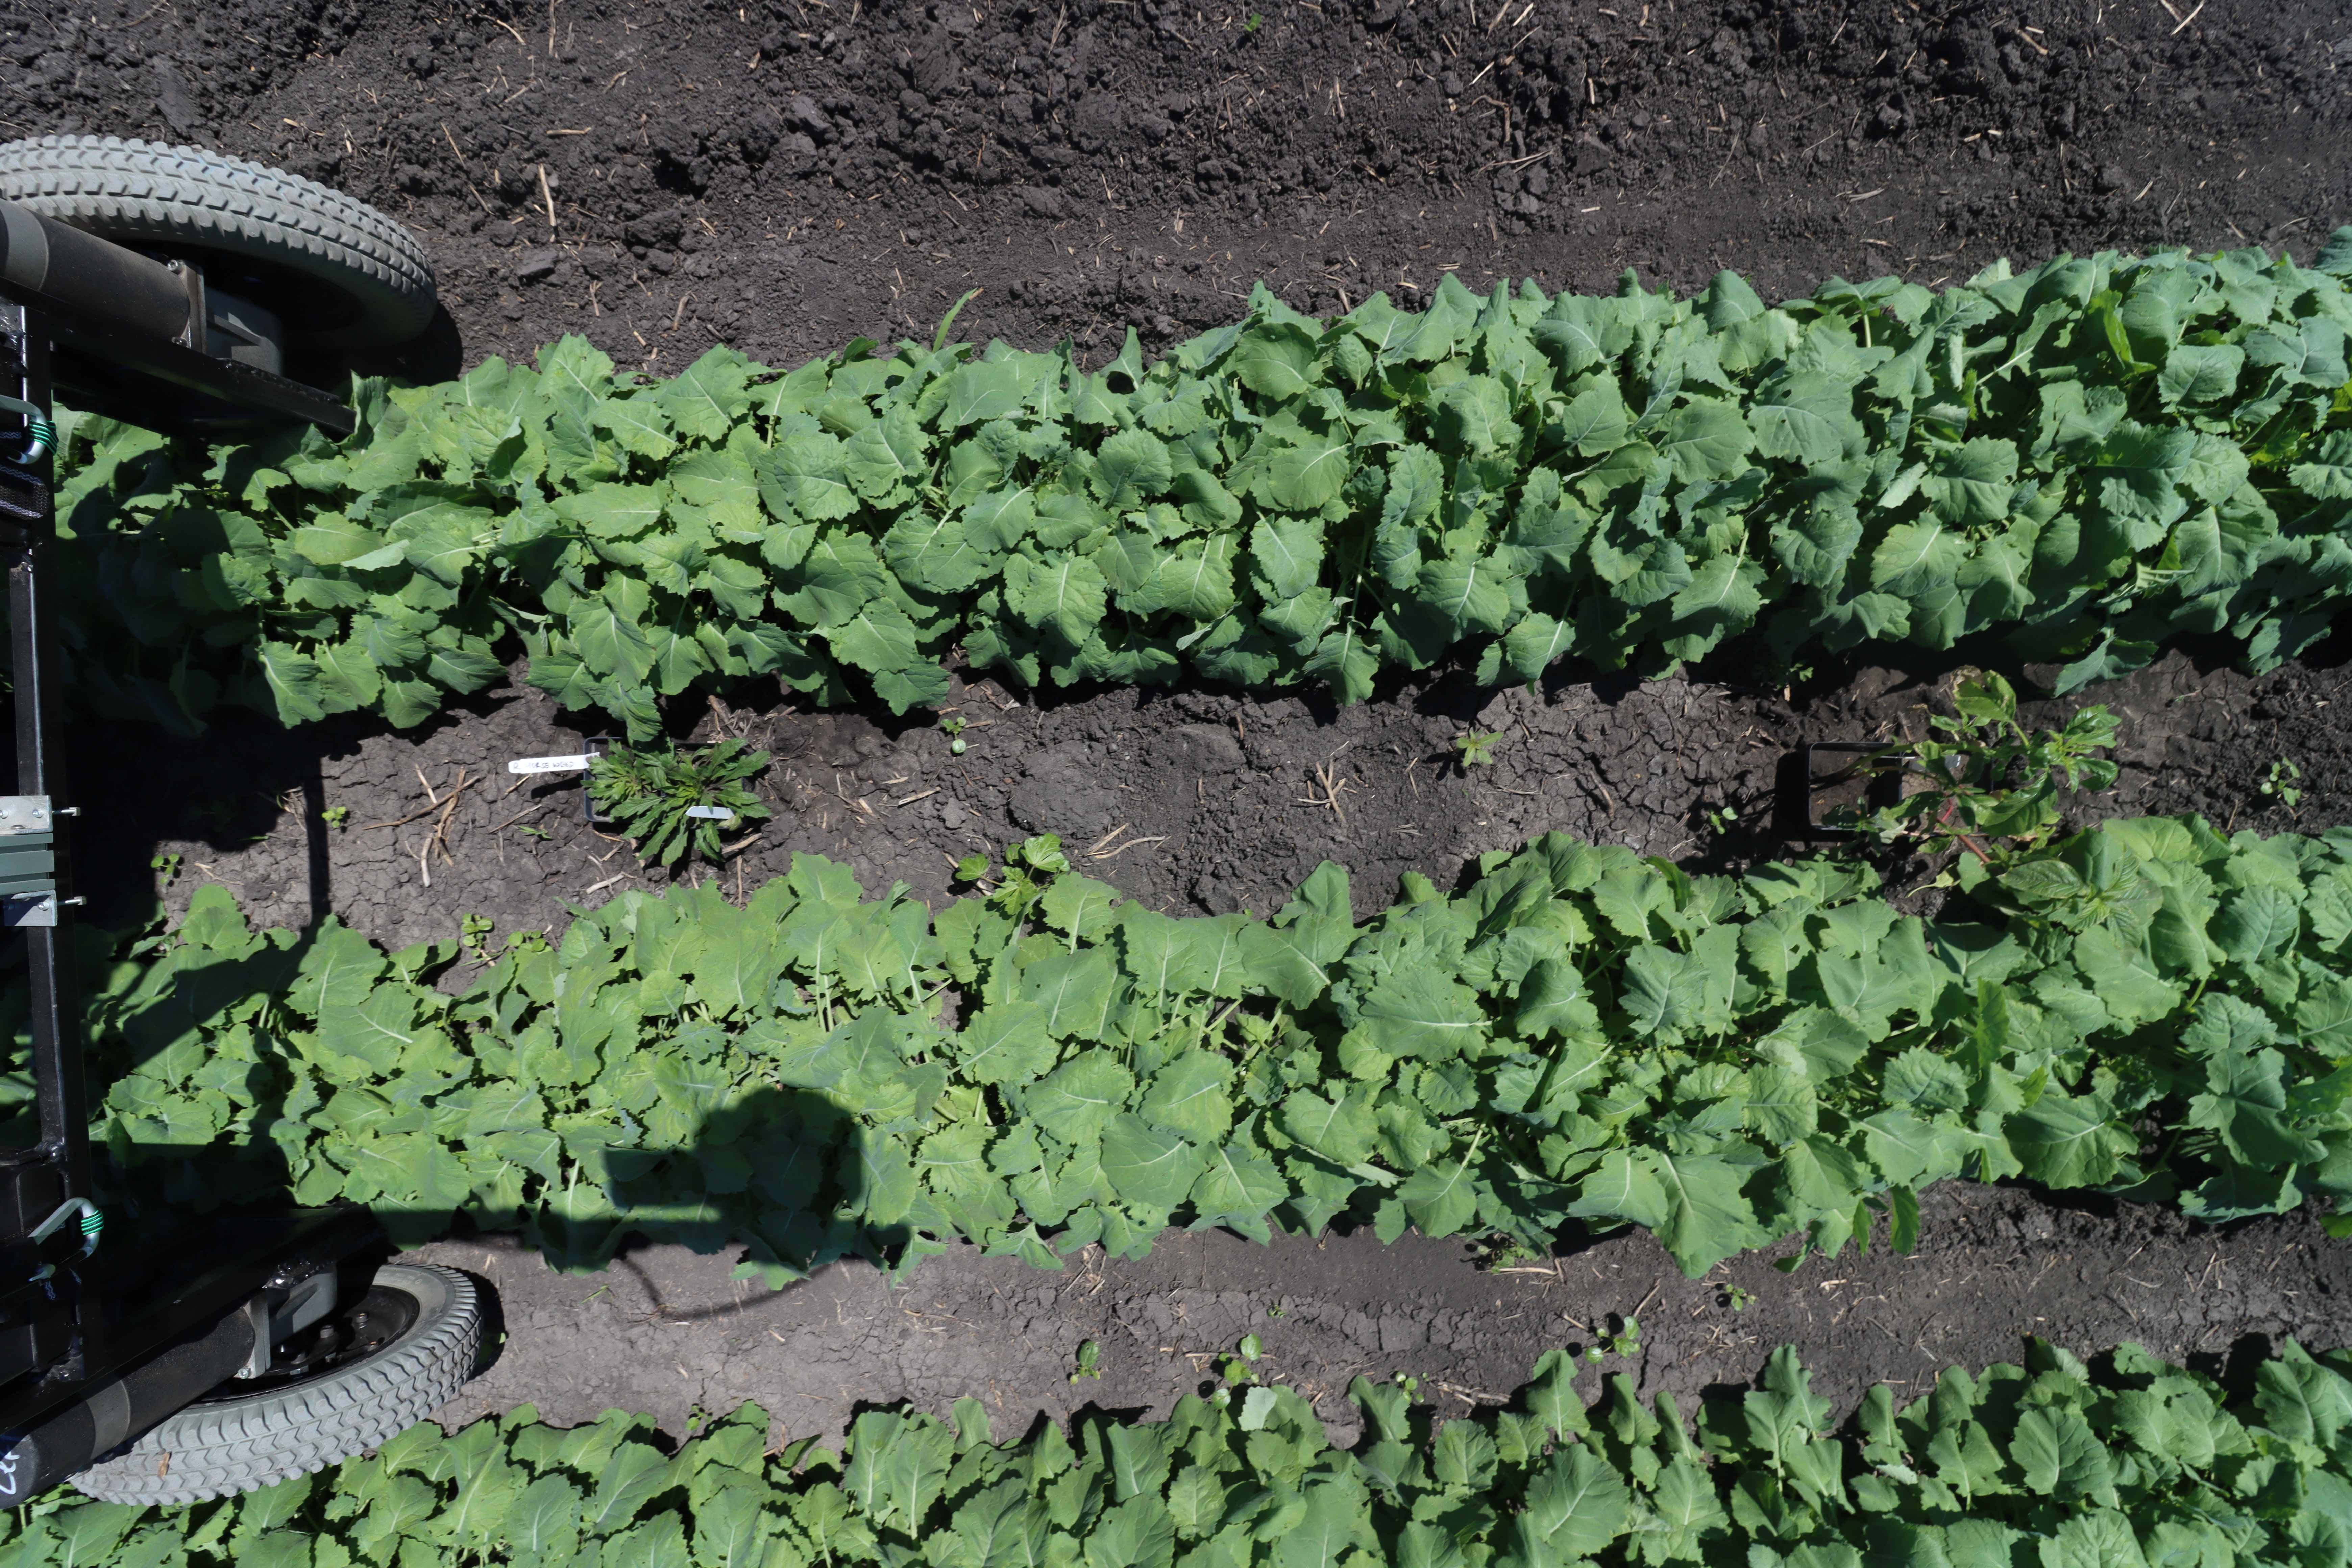
Crop: Canola
Objects: Canola, Canola, Canola, Canola, Canola, Canola, Canola, Canola, Horseweed, Redroot Pigweed, Canola, Canola, Canola, Canola, Canola, Canola